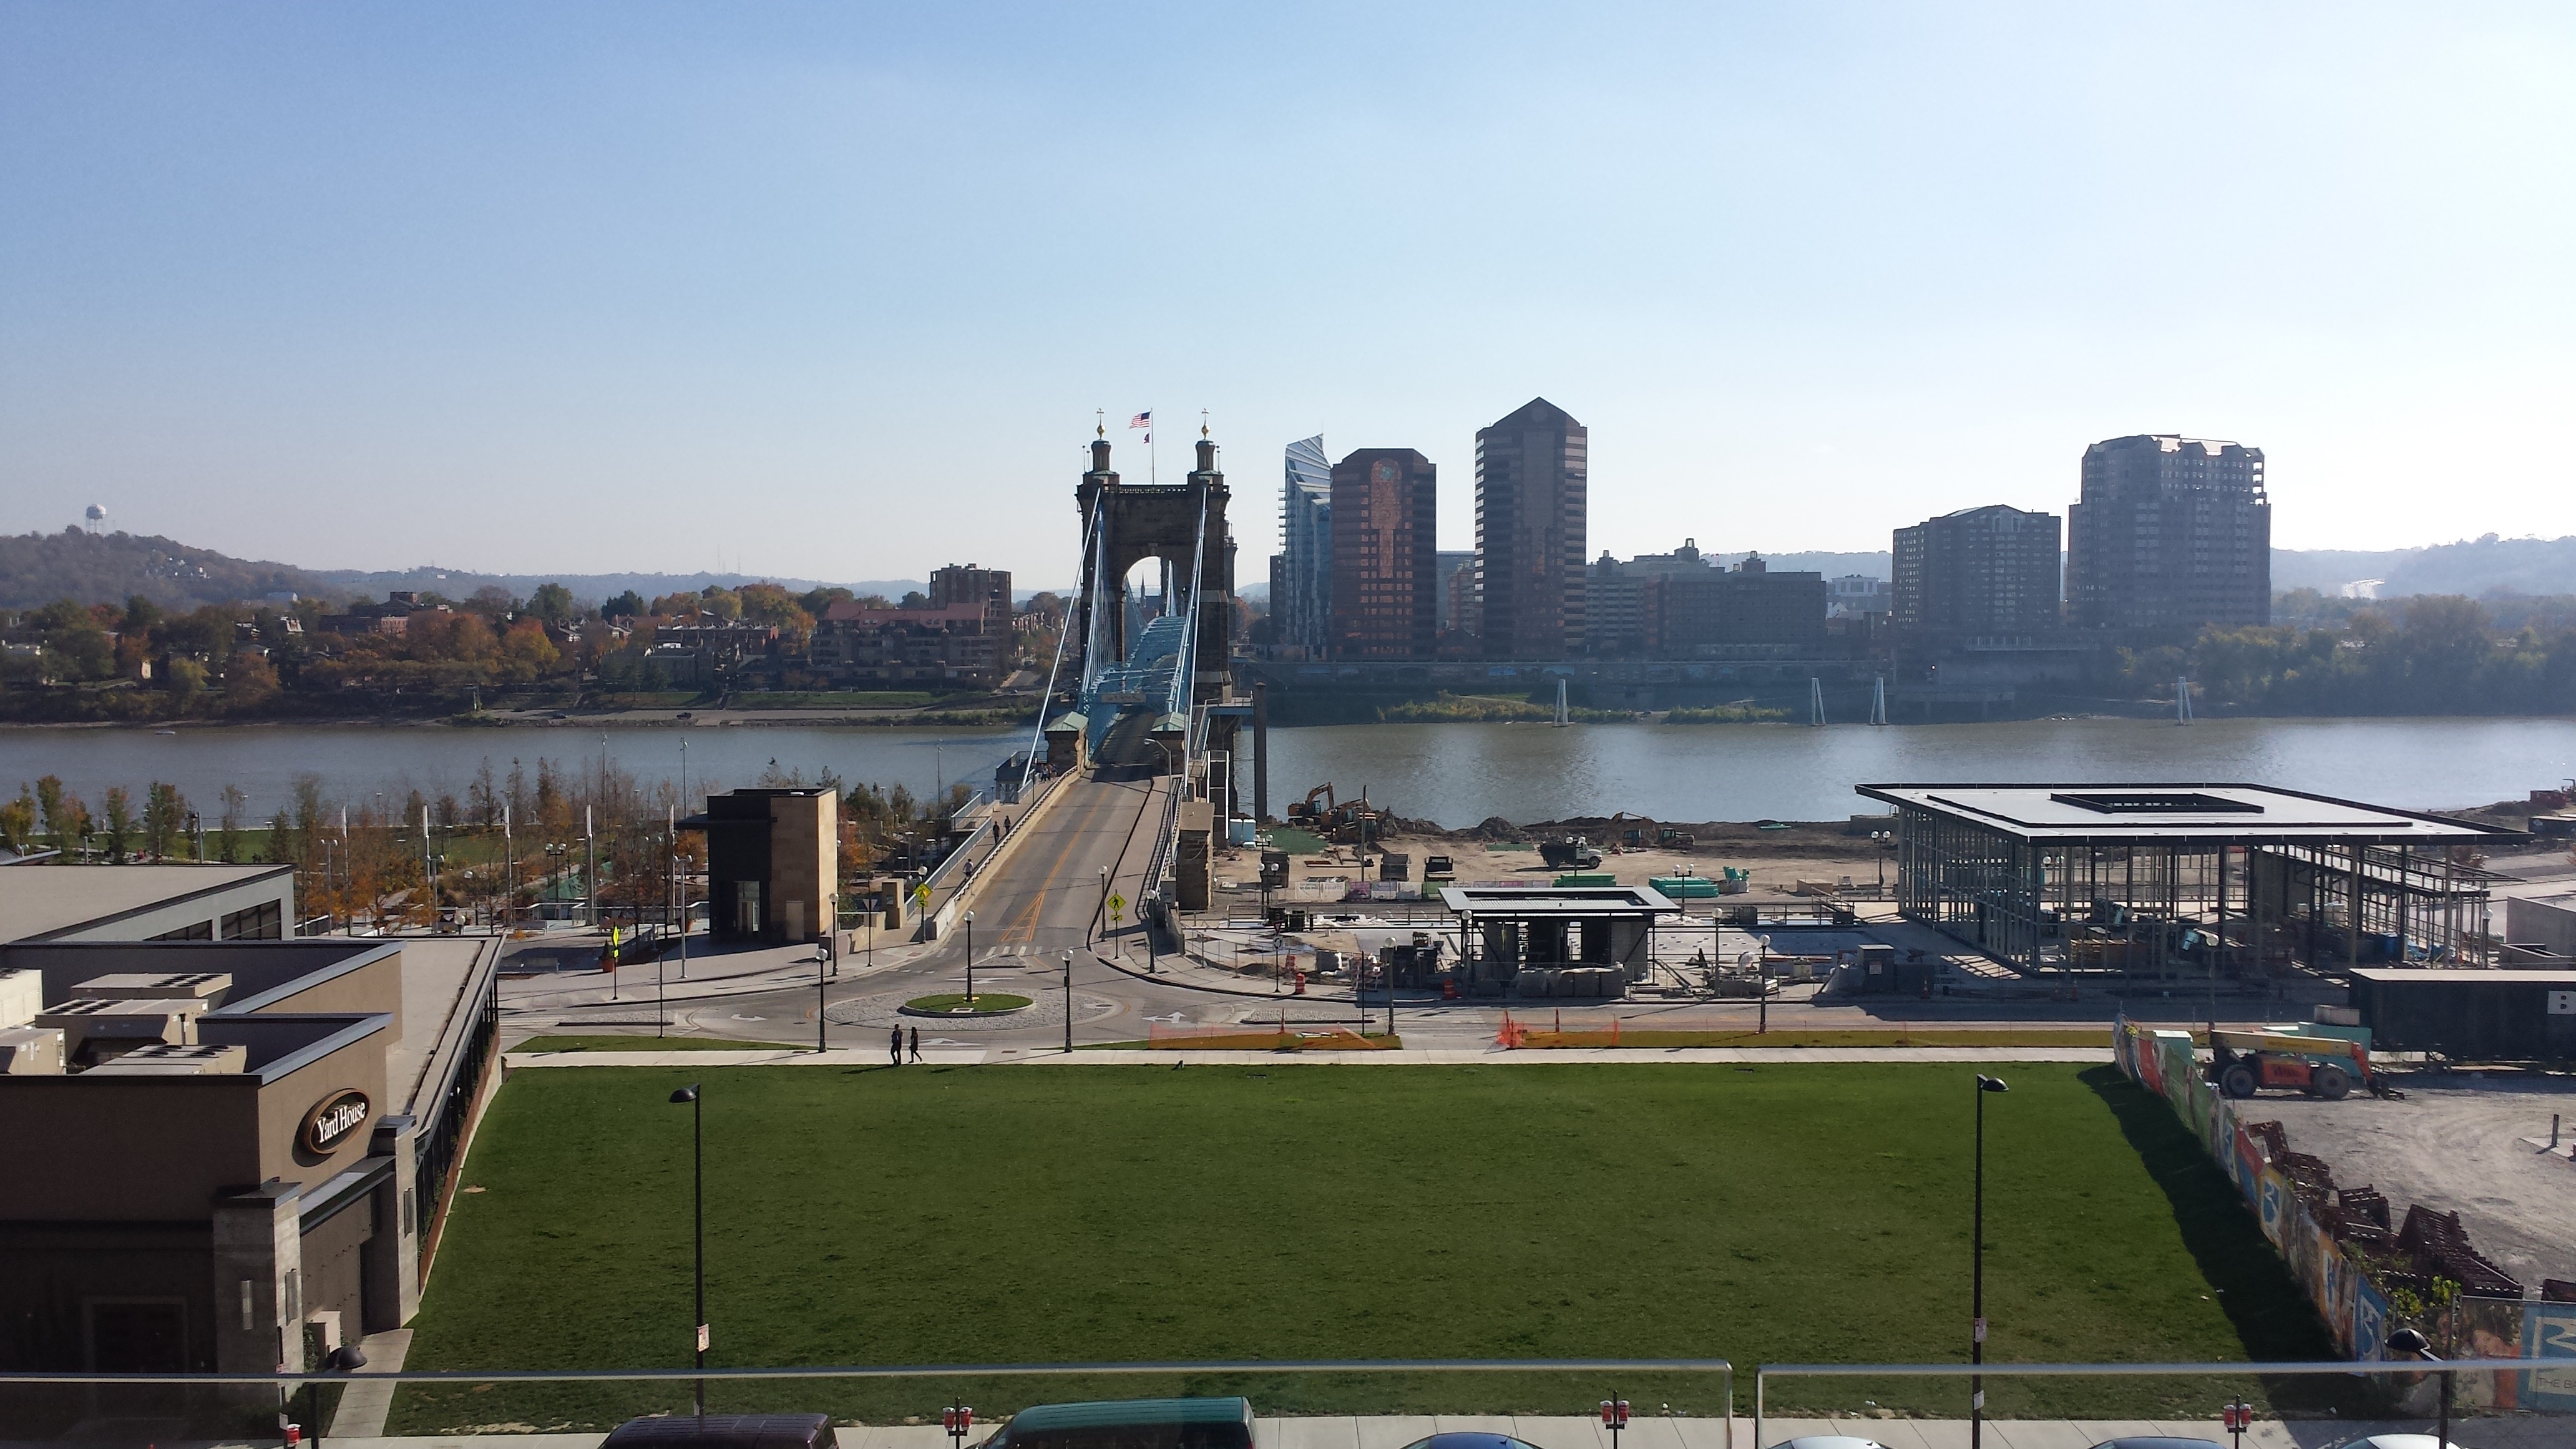
dock, structure, bridge, skyline, city, river, cityscape, downtown, vehicle, harbor, marina, port, stadium, waterway, cincinnati, aerial photography, sport venue